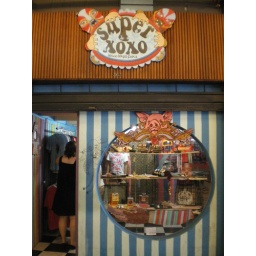
cute store in galeria do rock